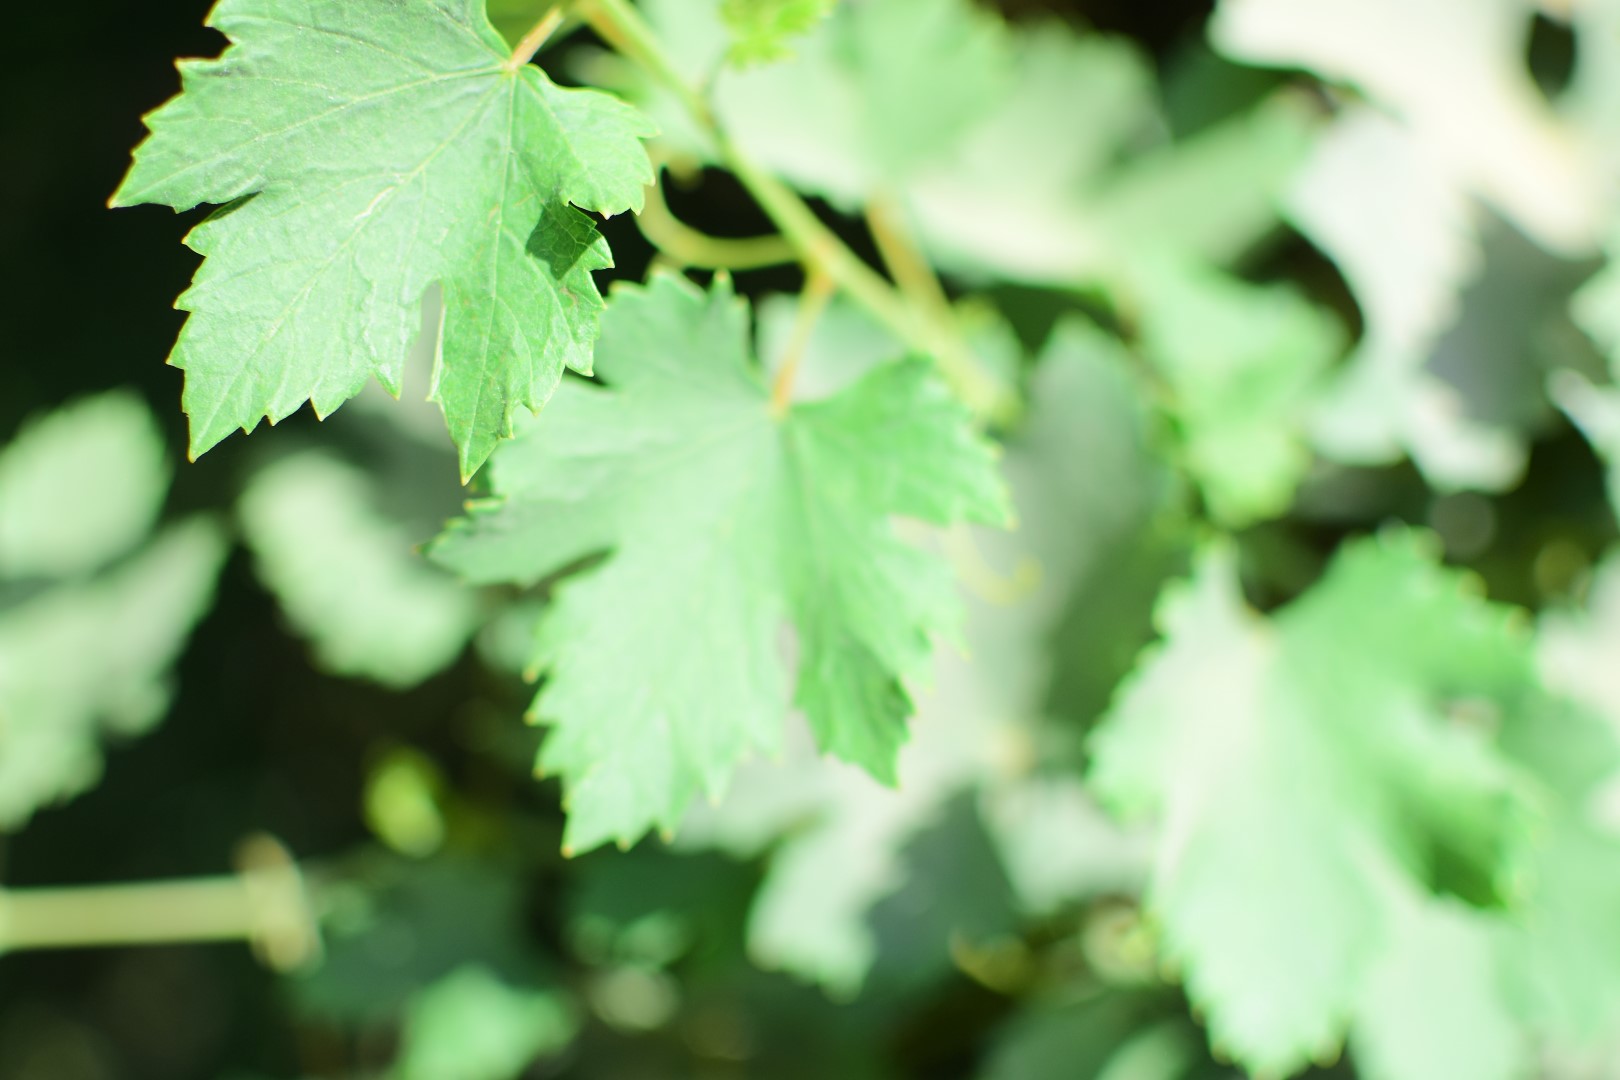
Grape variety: Halawani